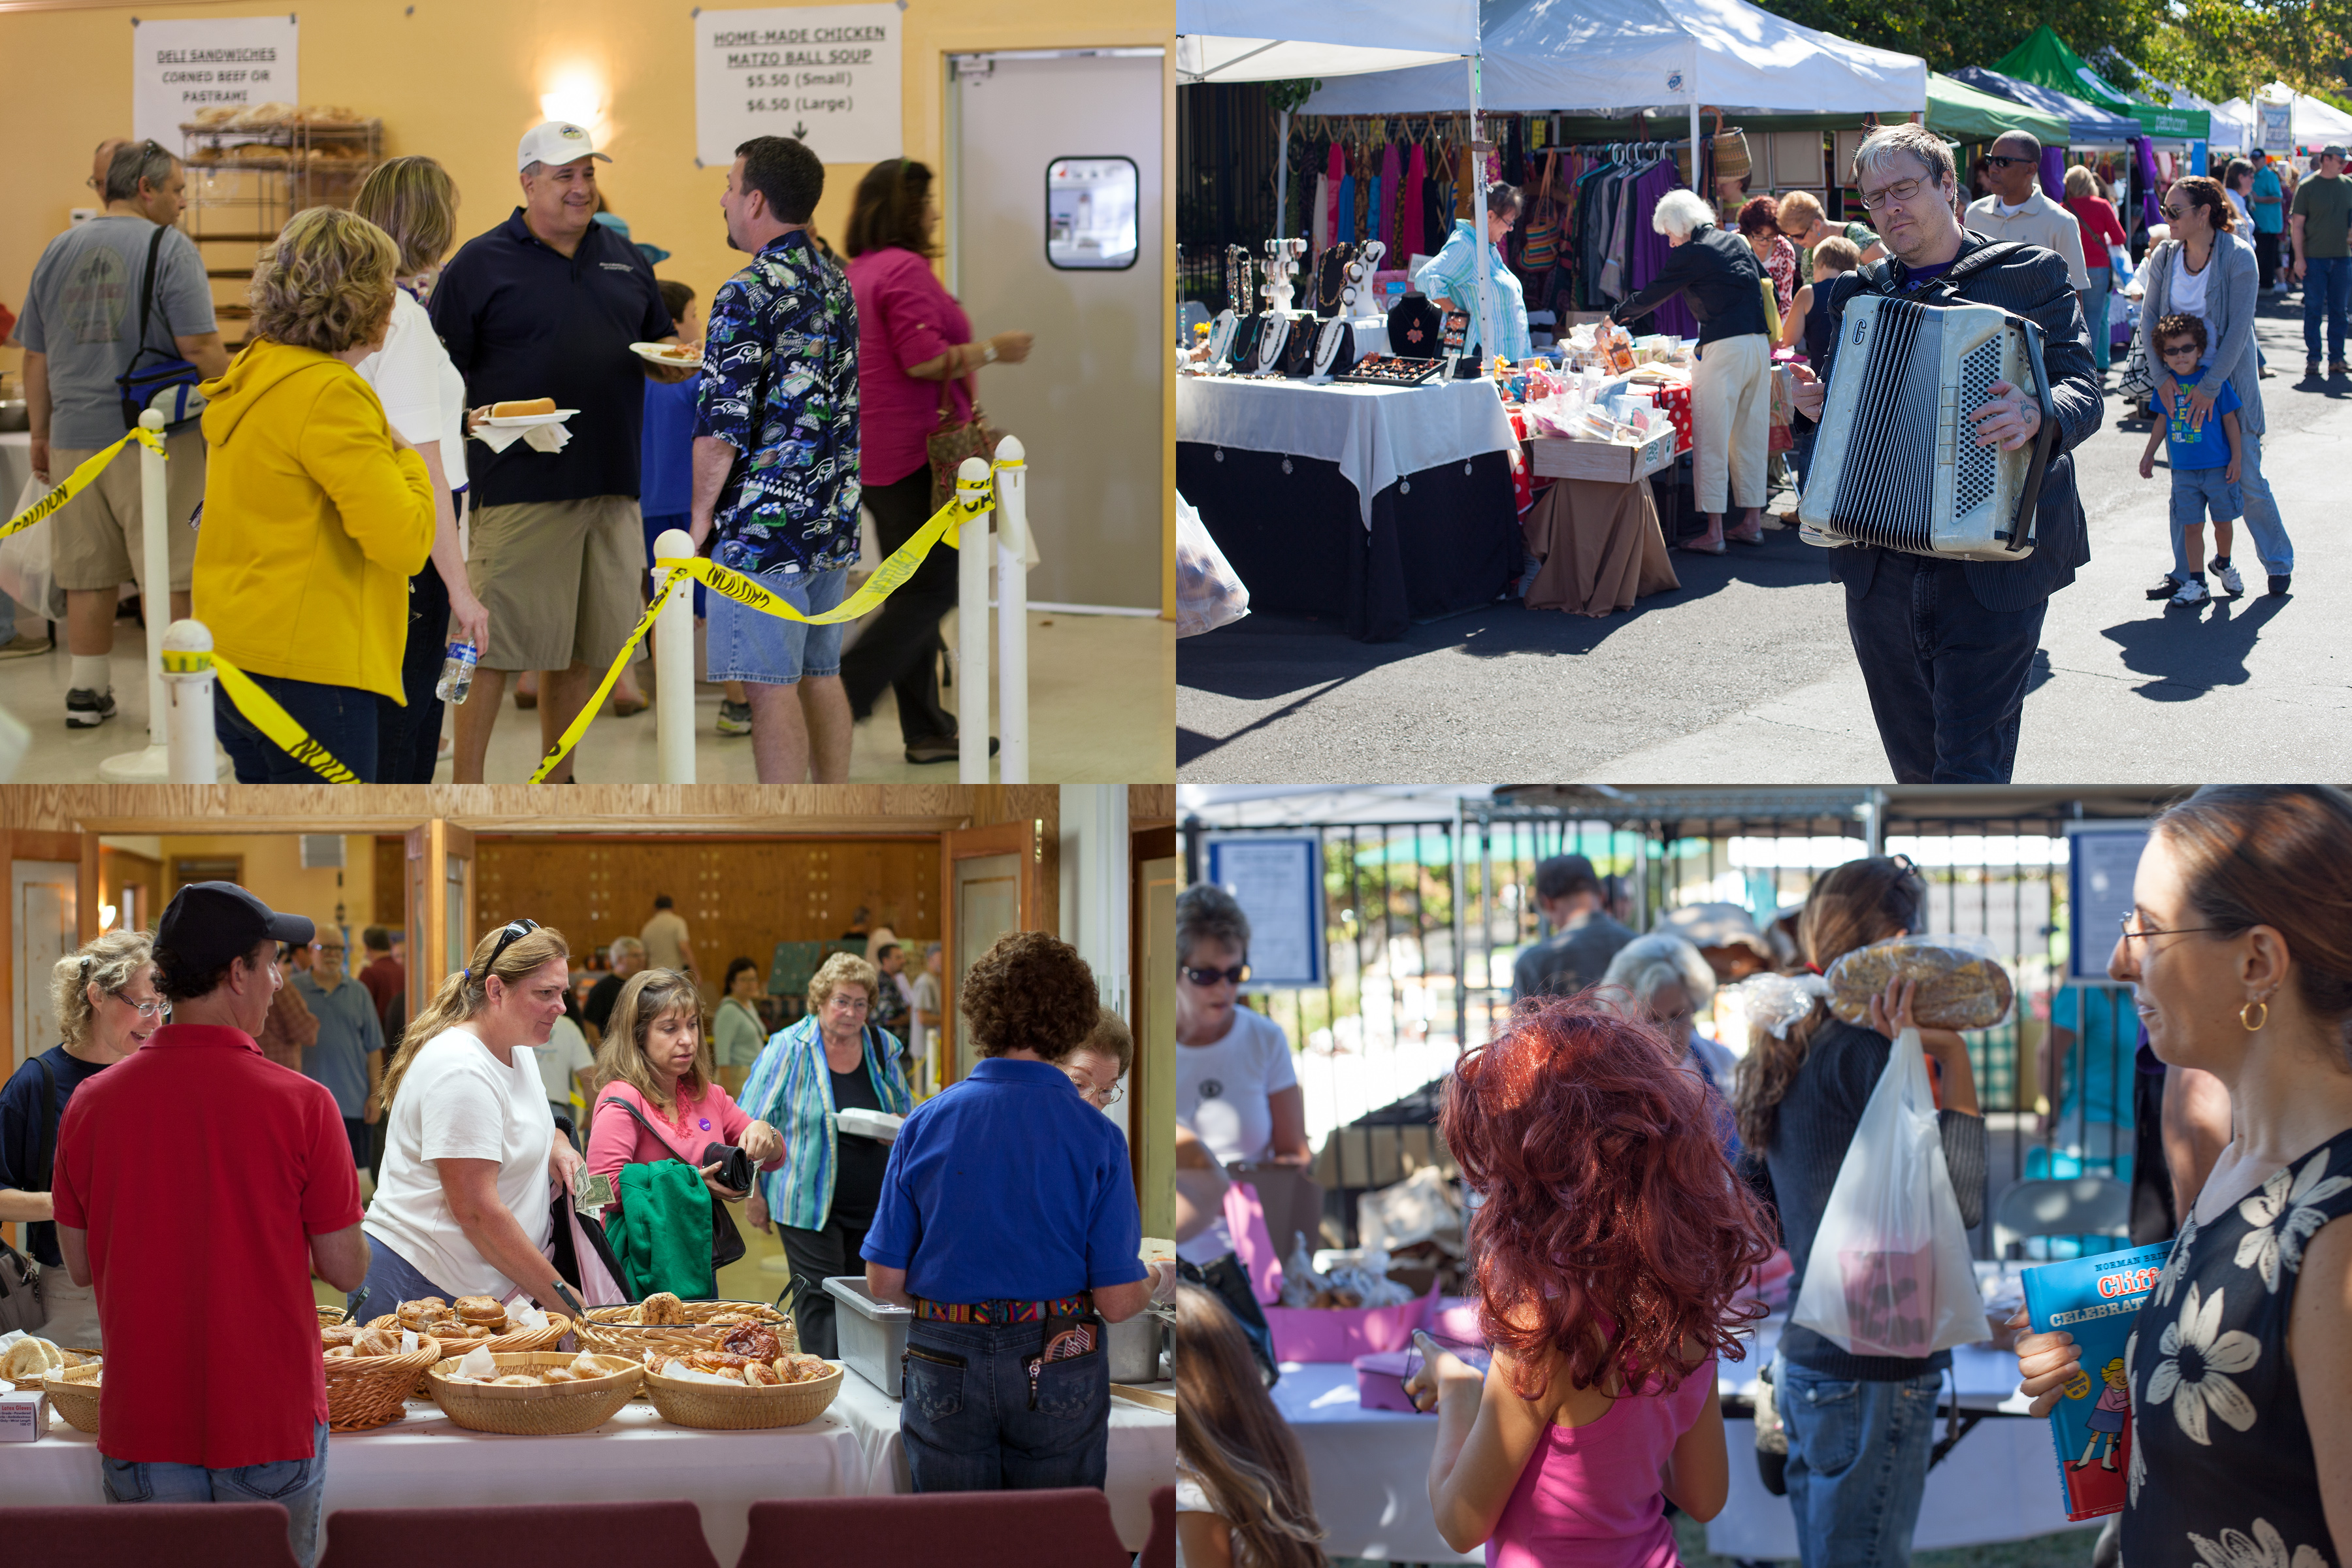
food, community, festival, fair, sacramento, carmichael, faire, bethshalom